NITEL (Russian company)

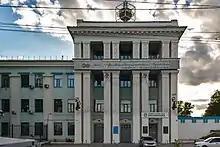
NITEL factory

Nitel Joint-Stock Company is a company based in Nizhniy Novgorod, Russia.